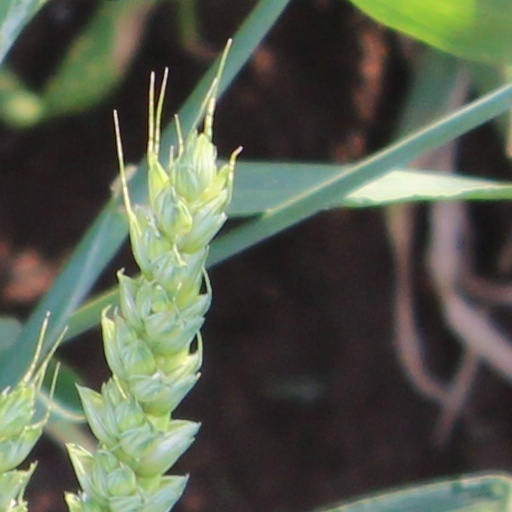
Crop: wheat